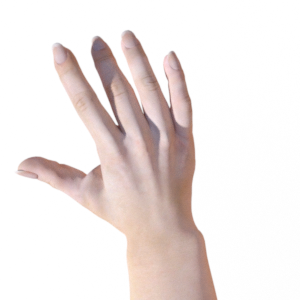
Label: paper